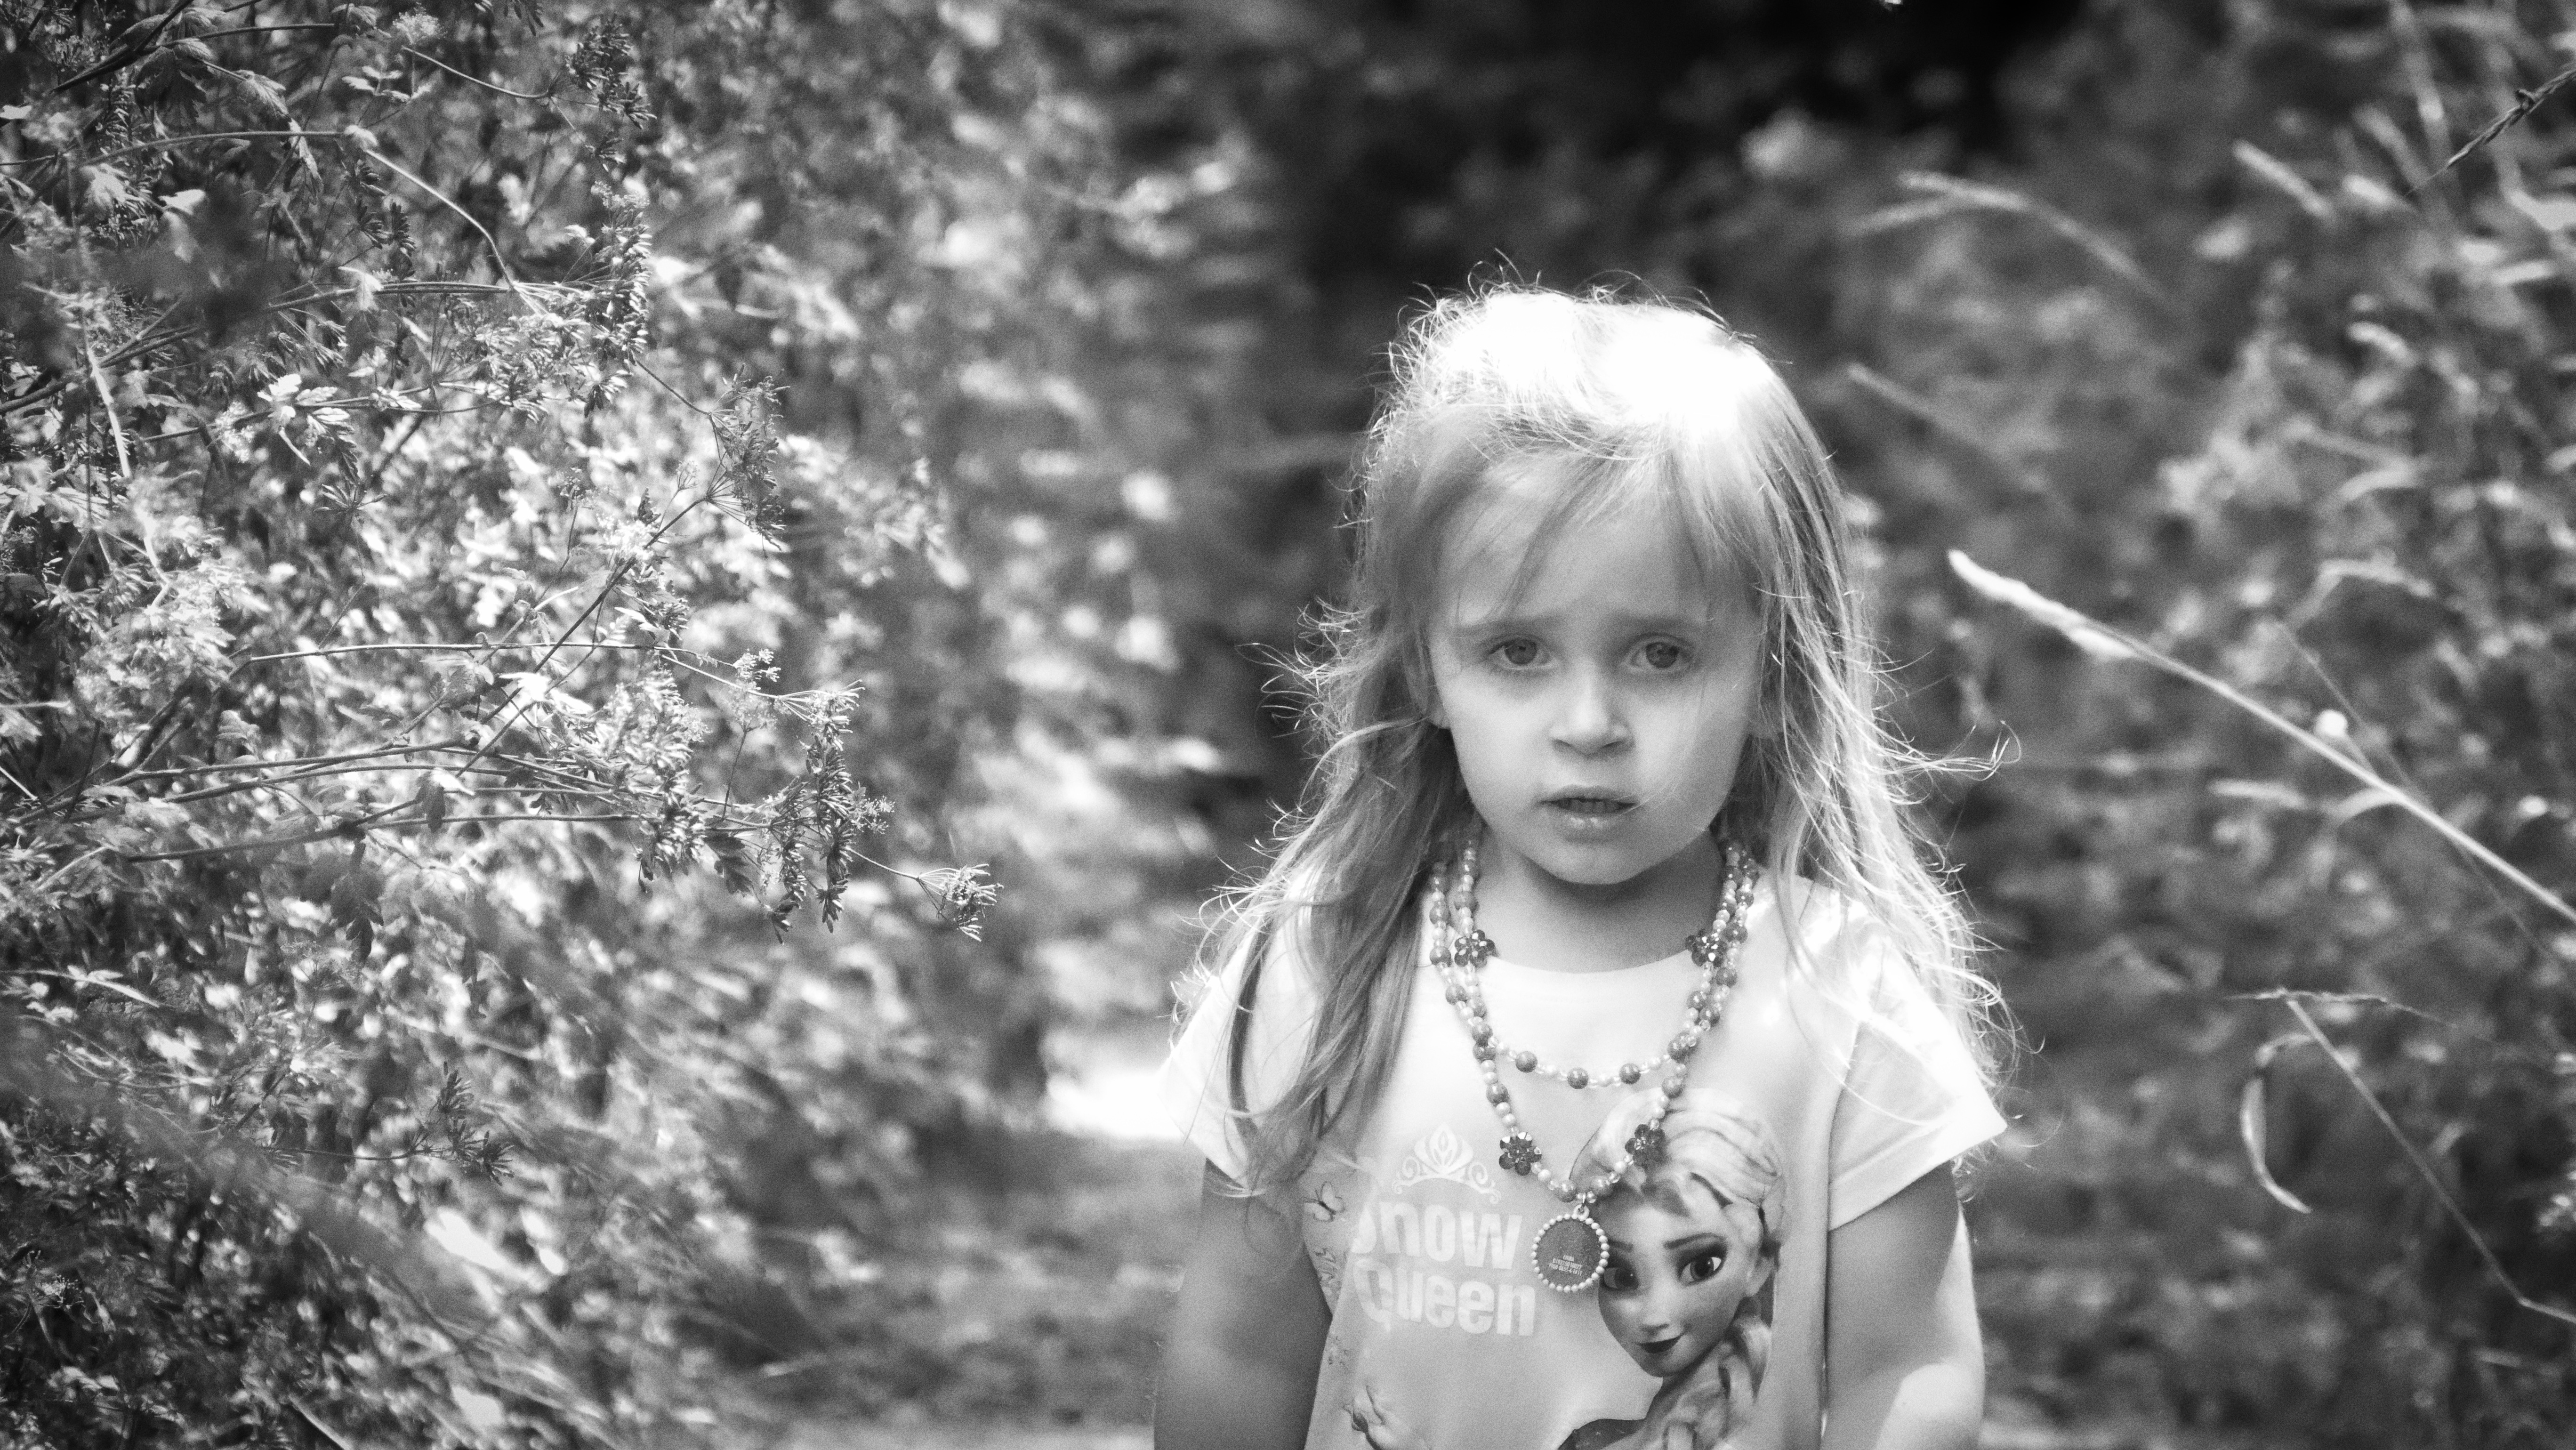
forest, person, winter, black and white, girl, white, photography, sunlight, flower, portrait, model, spring, autumn, child, black, monochrome, season, black white, children, shooting, photograph, beauty, photo shoot, monochrome photography, portrait photography, blaack and white, outdoor portrait